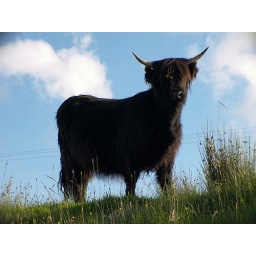
A highland cow in a field near Woodwick House, Orkney.